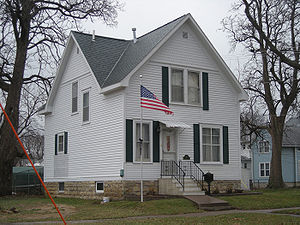
Grant Wood / Eksterne henvisninger
Huset hvor Grant voksede op i Cedar Rapids, Iowa
Grant Wood var en amerikansk maler.